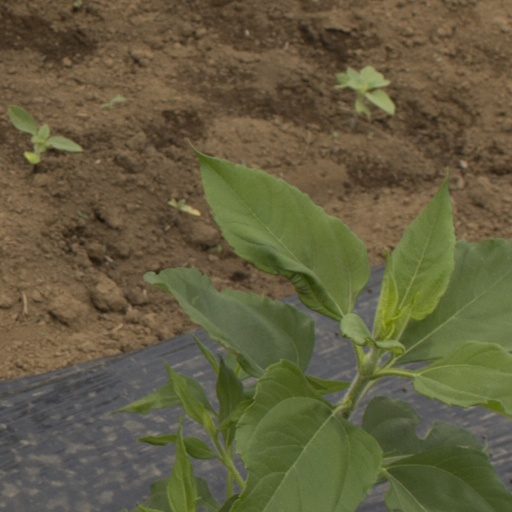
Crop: Jerusalem artichoke